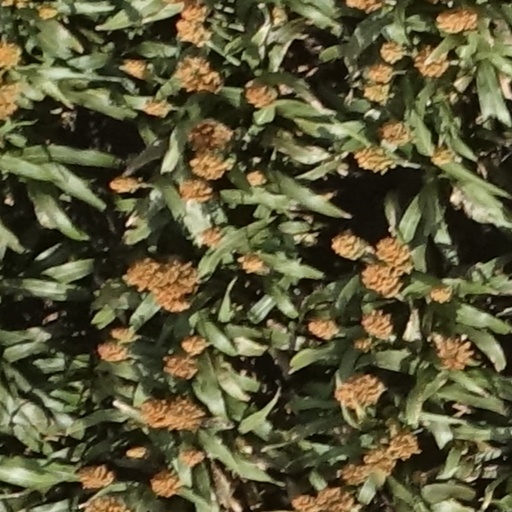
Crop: sorghum